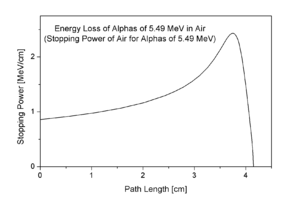
Le pic de Bragg est un pic très marqué de la courbe de Bragg qui représente l’évolution de la perte d’énergie des radiations ionisantes au cours de leur trajet dans la matière. Pour les protons, les particules alpha et autres rayonnements ionisants, le pic se produit juste avant que les particules ne s’arrêtent. On appelle ce phénomène le pic de Bragg, d’après William Henry Bragg qui l’a découvert en 1903.
En traversant la matière, les particules chargées énergétiques ionisent les atomes ou molécules sur leur parcours. Par conséquent, les particules perdent peu à peu leur énergie. Le pouvoir d'arrêt est la perte moyenne d'énergie de la particule par distance parcourue, mesurée par exemple en MeV/cm.